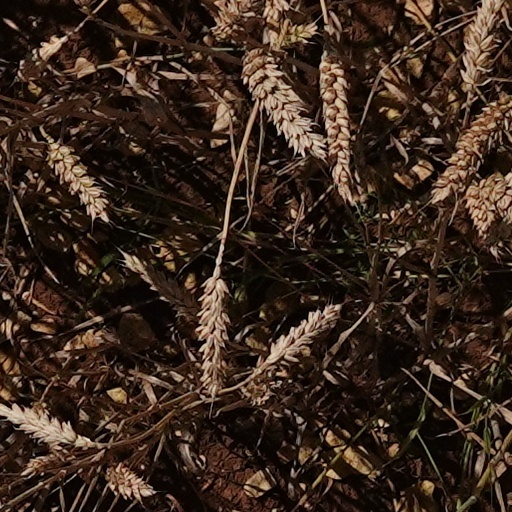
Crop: wheat